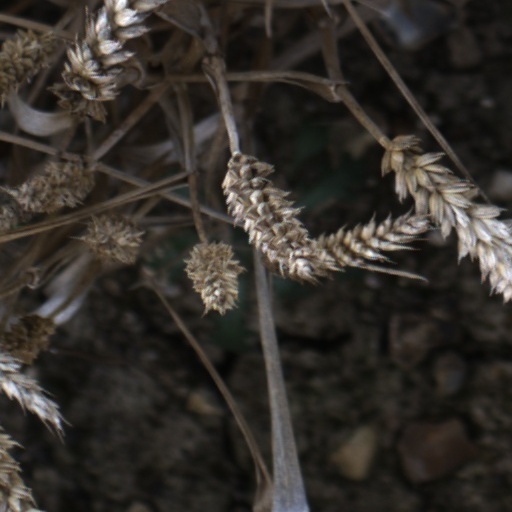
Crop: wheat